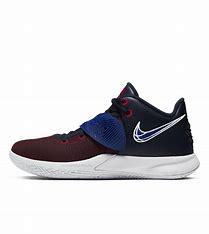
Brand: Nike
Model: Kyrie Flytrap 3